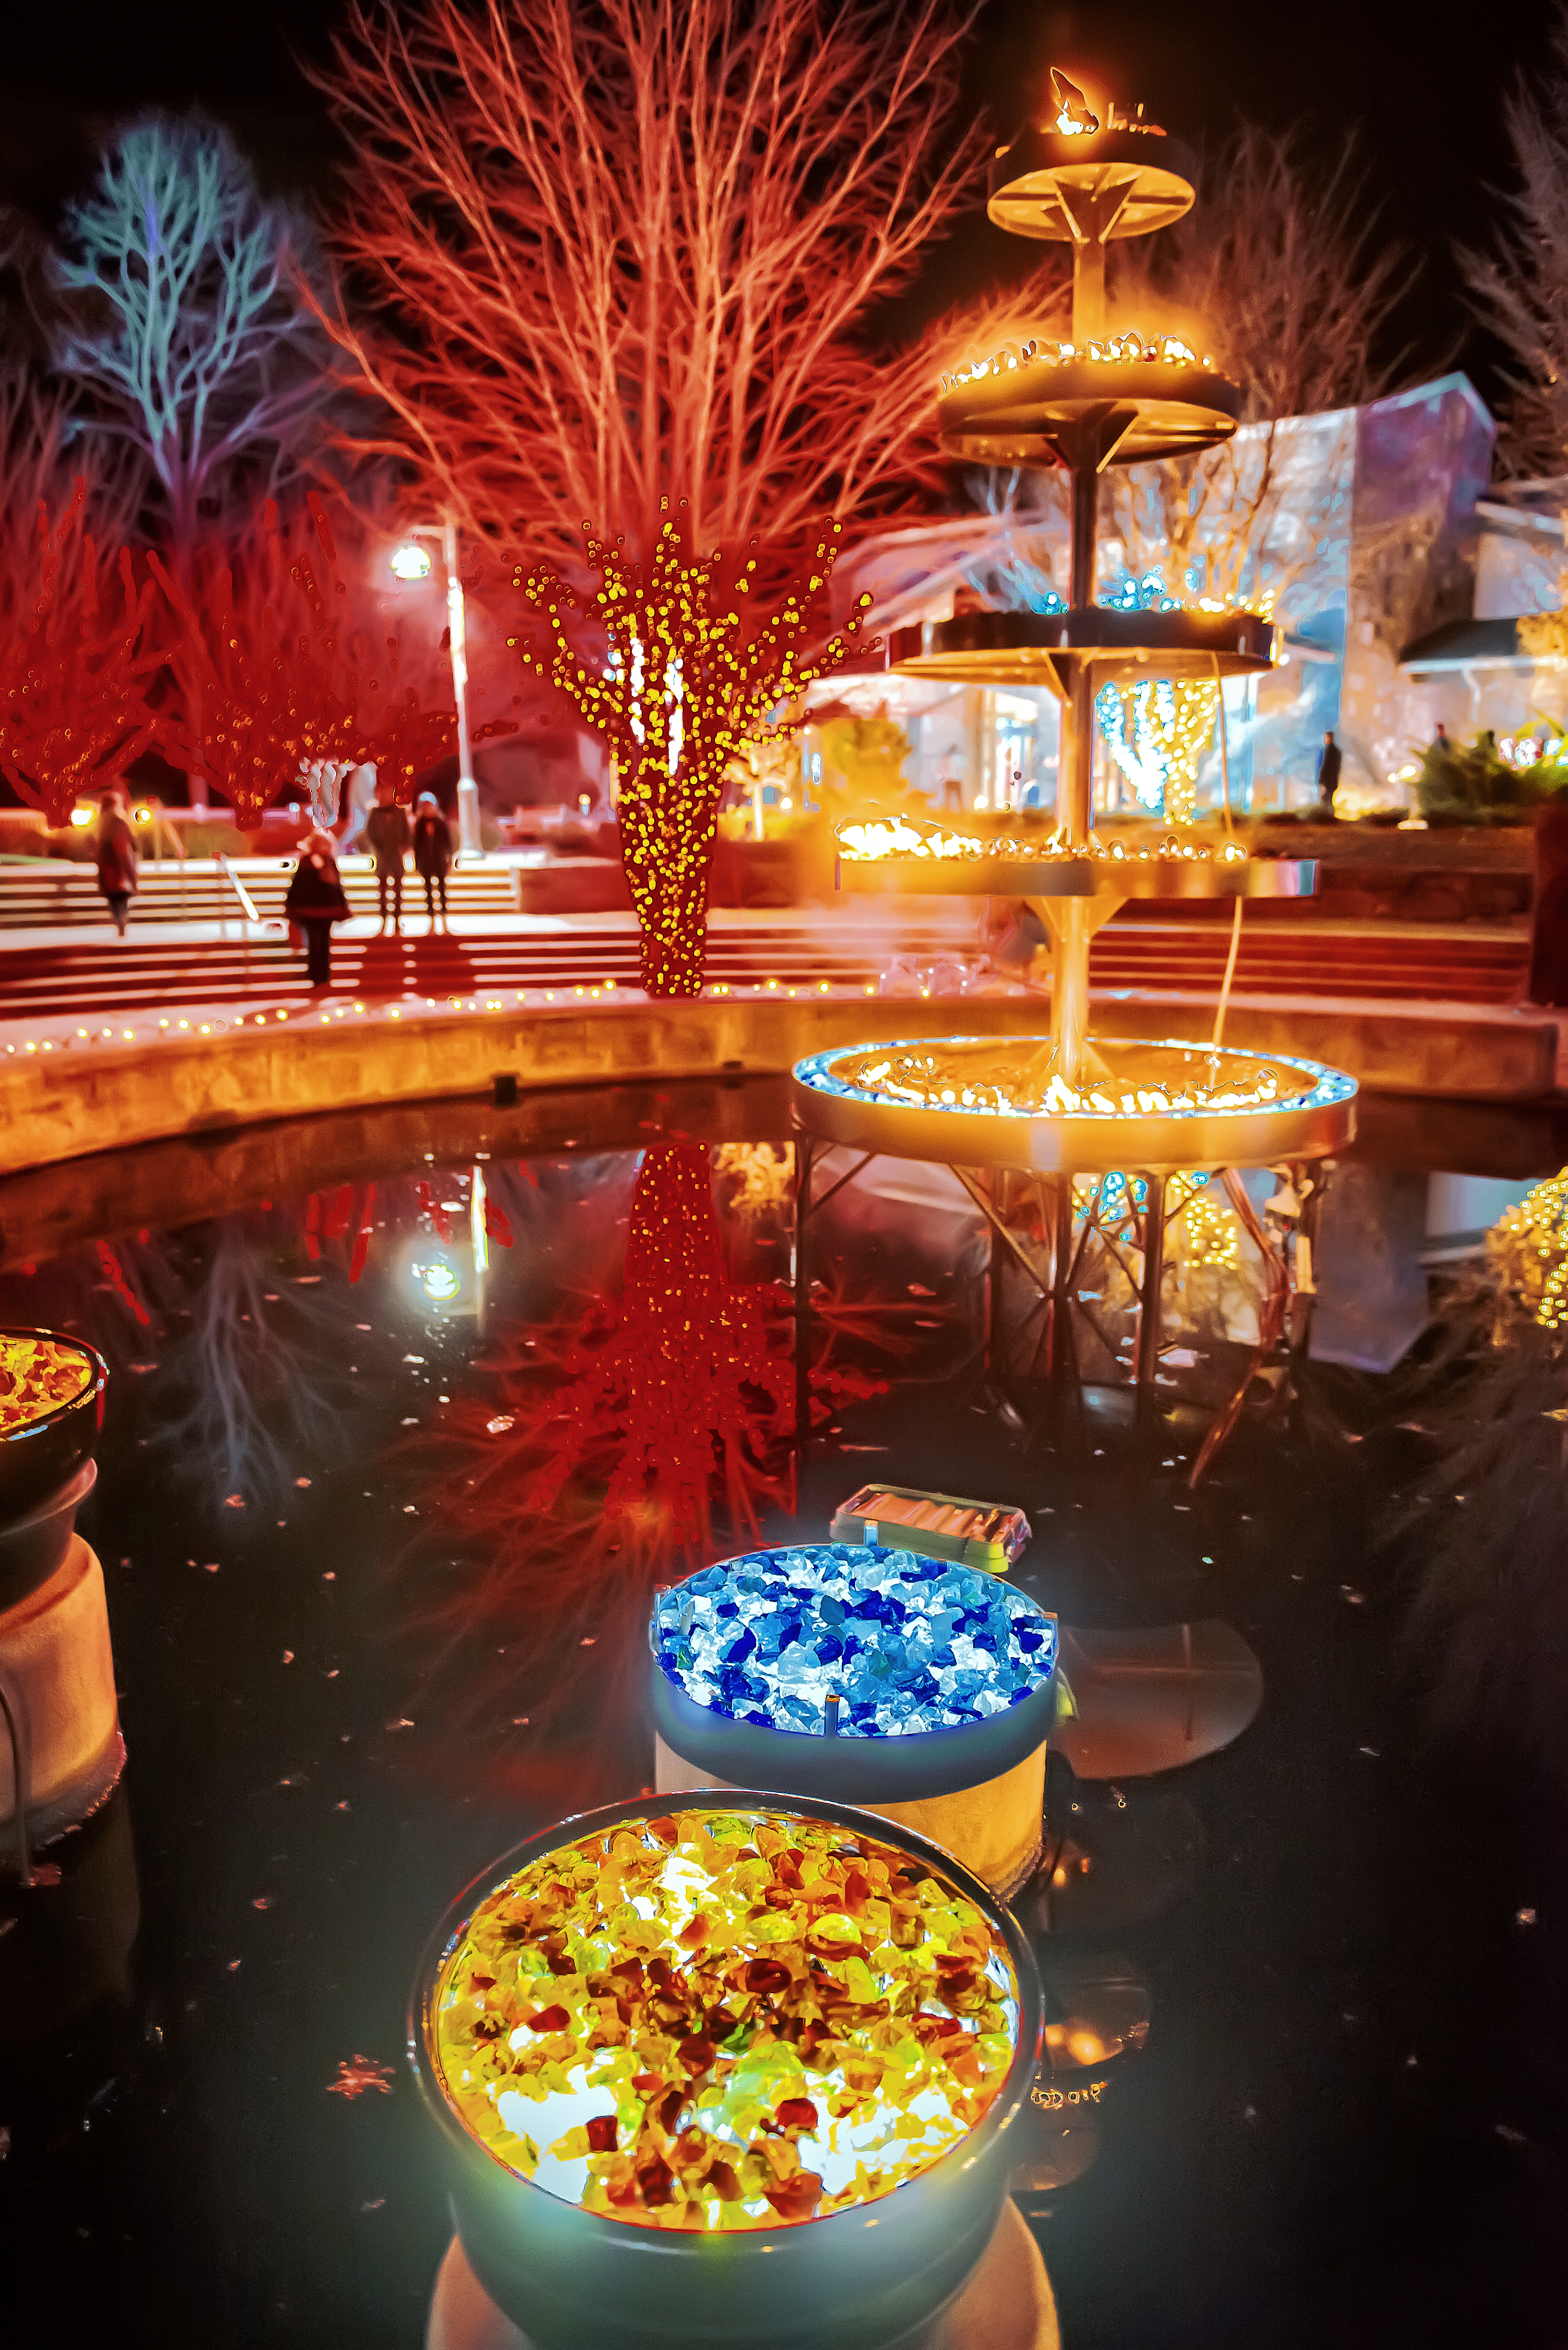
asheville, united states, usa, Arboretet, Arboreto, arboretum, Arboretum Asheville, Arboretum Asheville NC, Arboretum Asheville North Carolina, Asheville Arboretum, Asheville Light Show, asheville nc, Asheville North Carolina, Bent Creek, Bent Creek Experimental Forest, biking, Blue Ridge Quilt Garden, Bonsai Collection, botanical garden, Cliff Dickinson Holly Garden, Cultivated Gardens, d800, Father Of American Landscape Architecture, Frederick Law Olmsted, French Broad River Watershed Training Center, garden, gardens, George Vanderbilt At Biltmore Estate, geotagged, Groomed Trails, Heritage Garden, hiking, landscape, Light Exhibition, light show, National Forest Land, National Forests In North Carolina, National Native Azalea Repository, NC Arboretum, NC Arboretum Asheville, nikon, north carolina, North Carolina Arboretum, North Carolina Arboretum Asheville, Pisgah National Forest, Plants Of Promise Garden, Seasonal Landscape Exhibits, South Asheville North Carolina, Southern Appalachian Mountains, Stream Garden, lighting, light, night, reflection, fete, architecture, diwali, holiday, world